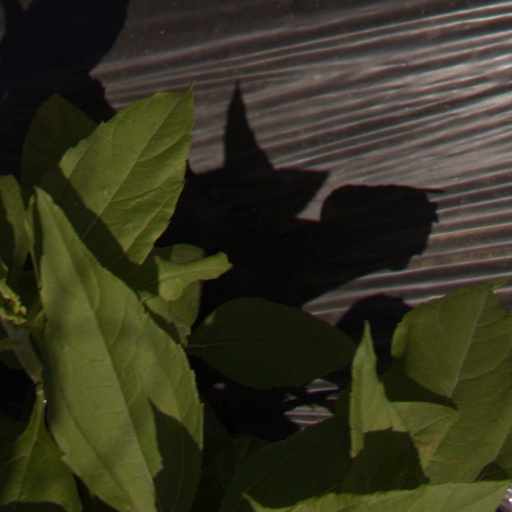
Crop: Jerusalem artichoke